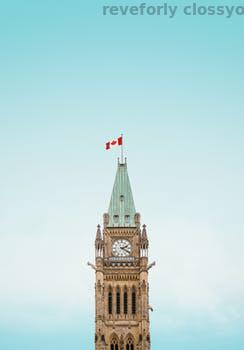
Label: Watermark